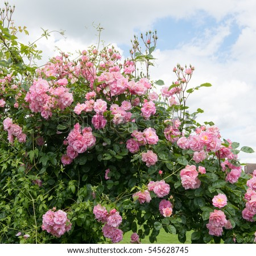
arch of pale pink climbing roses